Jake Kalish

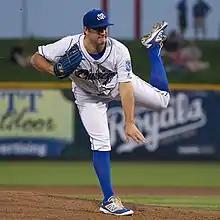
Kalish with the Omaha Storm Chasers in 2017

Jacob Louis Kalish (born July 9, 1991) is an American professional baseball pitcher who is a free agent.